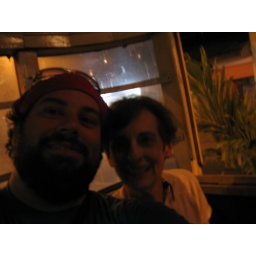
Mom &amp;amp; me on the wooden bus in Iquitos.